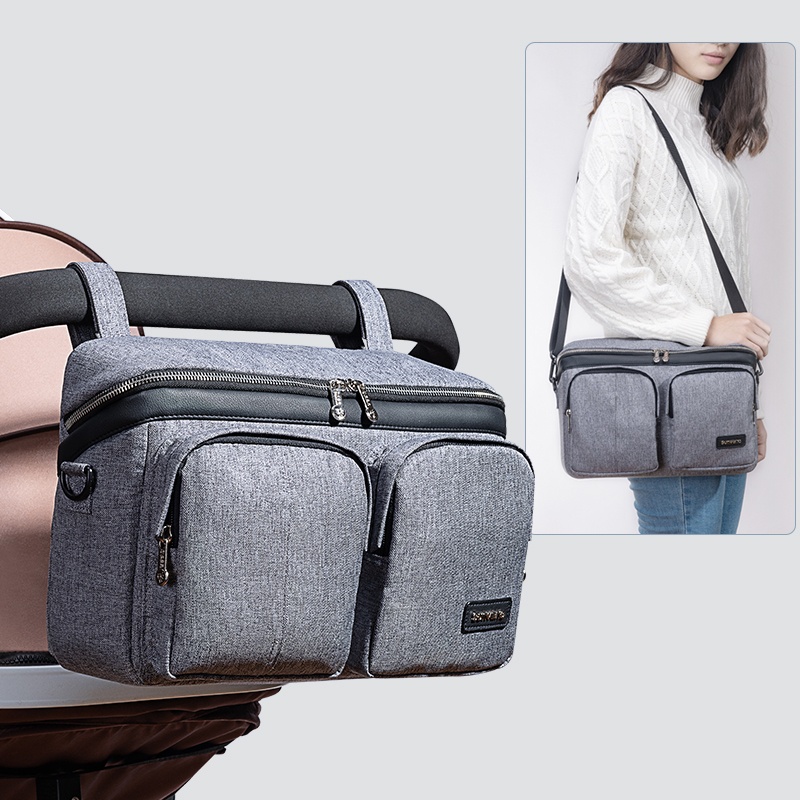
Stroller Organizer Caddy Bag
Brand: Maroon Chronos
Category: Baby & Toddler > Baby Transport Accessories > Baby Stroller Accessories > Stroller Organizers